Scramble for Africa

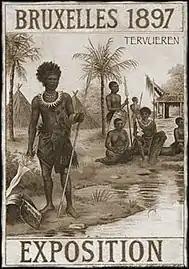
Poster for the 1897 Brussels International Exposition

In its earlier stages, imperialism was generally the act of individual explorers as well as some adventurous merchantmen. The colonial powers were a long way from approving without any dissent the expensive adventures carried out abroad. Various important political leaders, such as William Gladstone, opposed colonization in its first years. However, during his second premiership between 1880 and 1885, he could not resist the colonial lobby in his cabinet and thus did not execute his electoral promise to disengage from Egypt. Although Gladstone was personally opposed to imperialism, the social tensions caused by the Long Depression pushed him to favour jingoism: the imperialists had become the "parasites of patriotism." In France, Radical politician Georges Clemenceau was adamantly opposed to it: he thought colonization was a diversion from the "blue line of the Vosges" mountains, that is revanchism and the patriotic urge to reclaim the Alsace-Lorraine region which had been annexed by the German Empire with the 1871 Treaty of Frankfurt. Clemenceau made Jules Ferry's cabinet fall after the 1885 Tonkin disaster. According to Hannah Arendt in "The Origins of Totalitarianism" (1951), this expansion of national sovereignty on overseas territories contradicted the unity of the nation state which provided citizenship to its population. Thus, a tension between the universalist will respect human rights of the colonized people, as they may be considered as "citizens" of the nation-state, and the imperialist drive to cynically exploit populations deemed inferior began to surface. Some, in colonizing countries, opposed what they saw as unnecessary evils of the colonial administration when left to itself; as described in Joseph Conrad's "Heart of Darkness" (1899)—published around the same time as Kipling's "The White Man's Burden"—or in Louis-Ferdinand Céline's "Journey to the End of the Night" (1932).